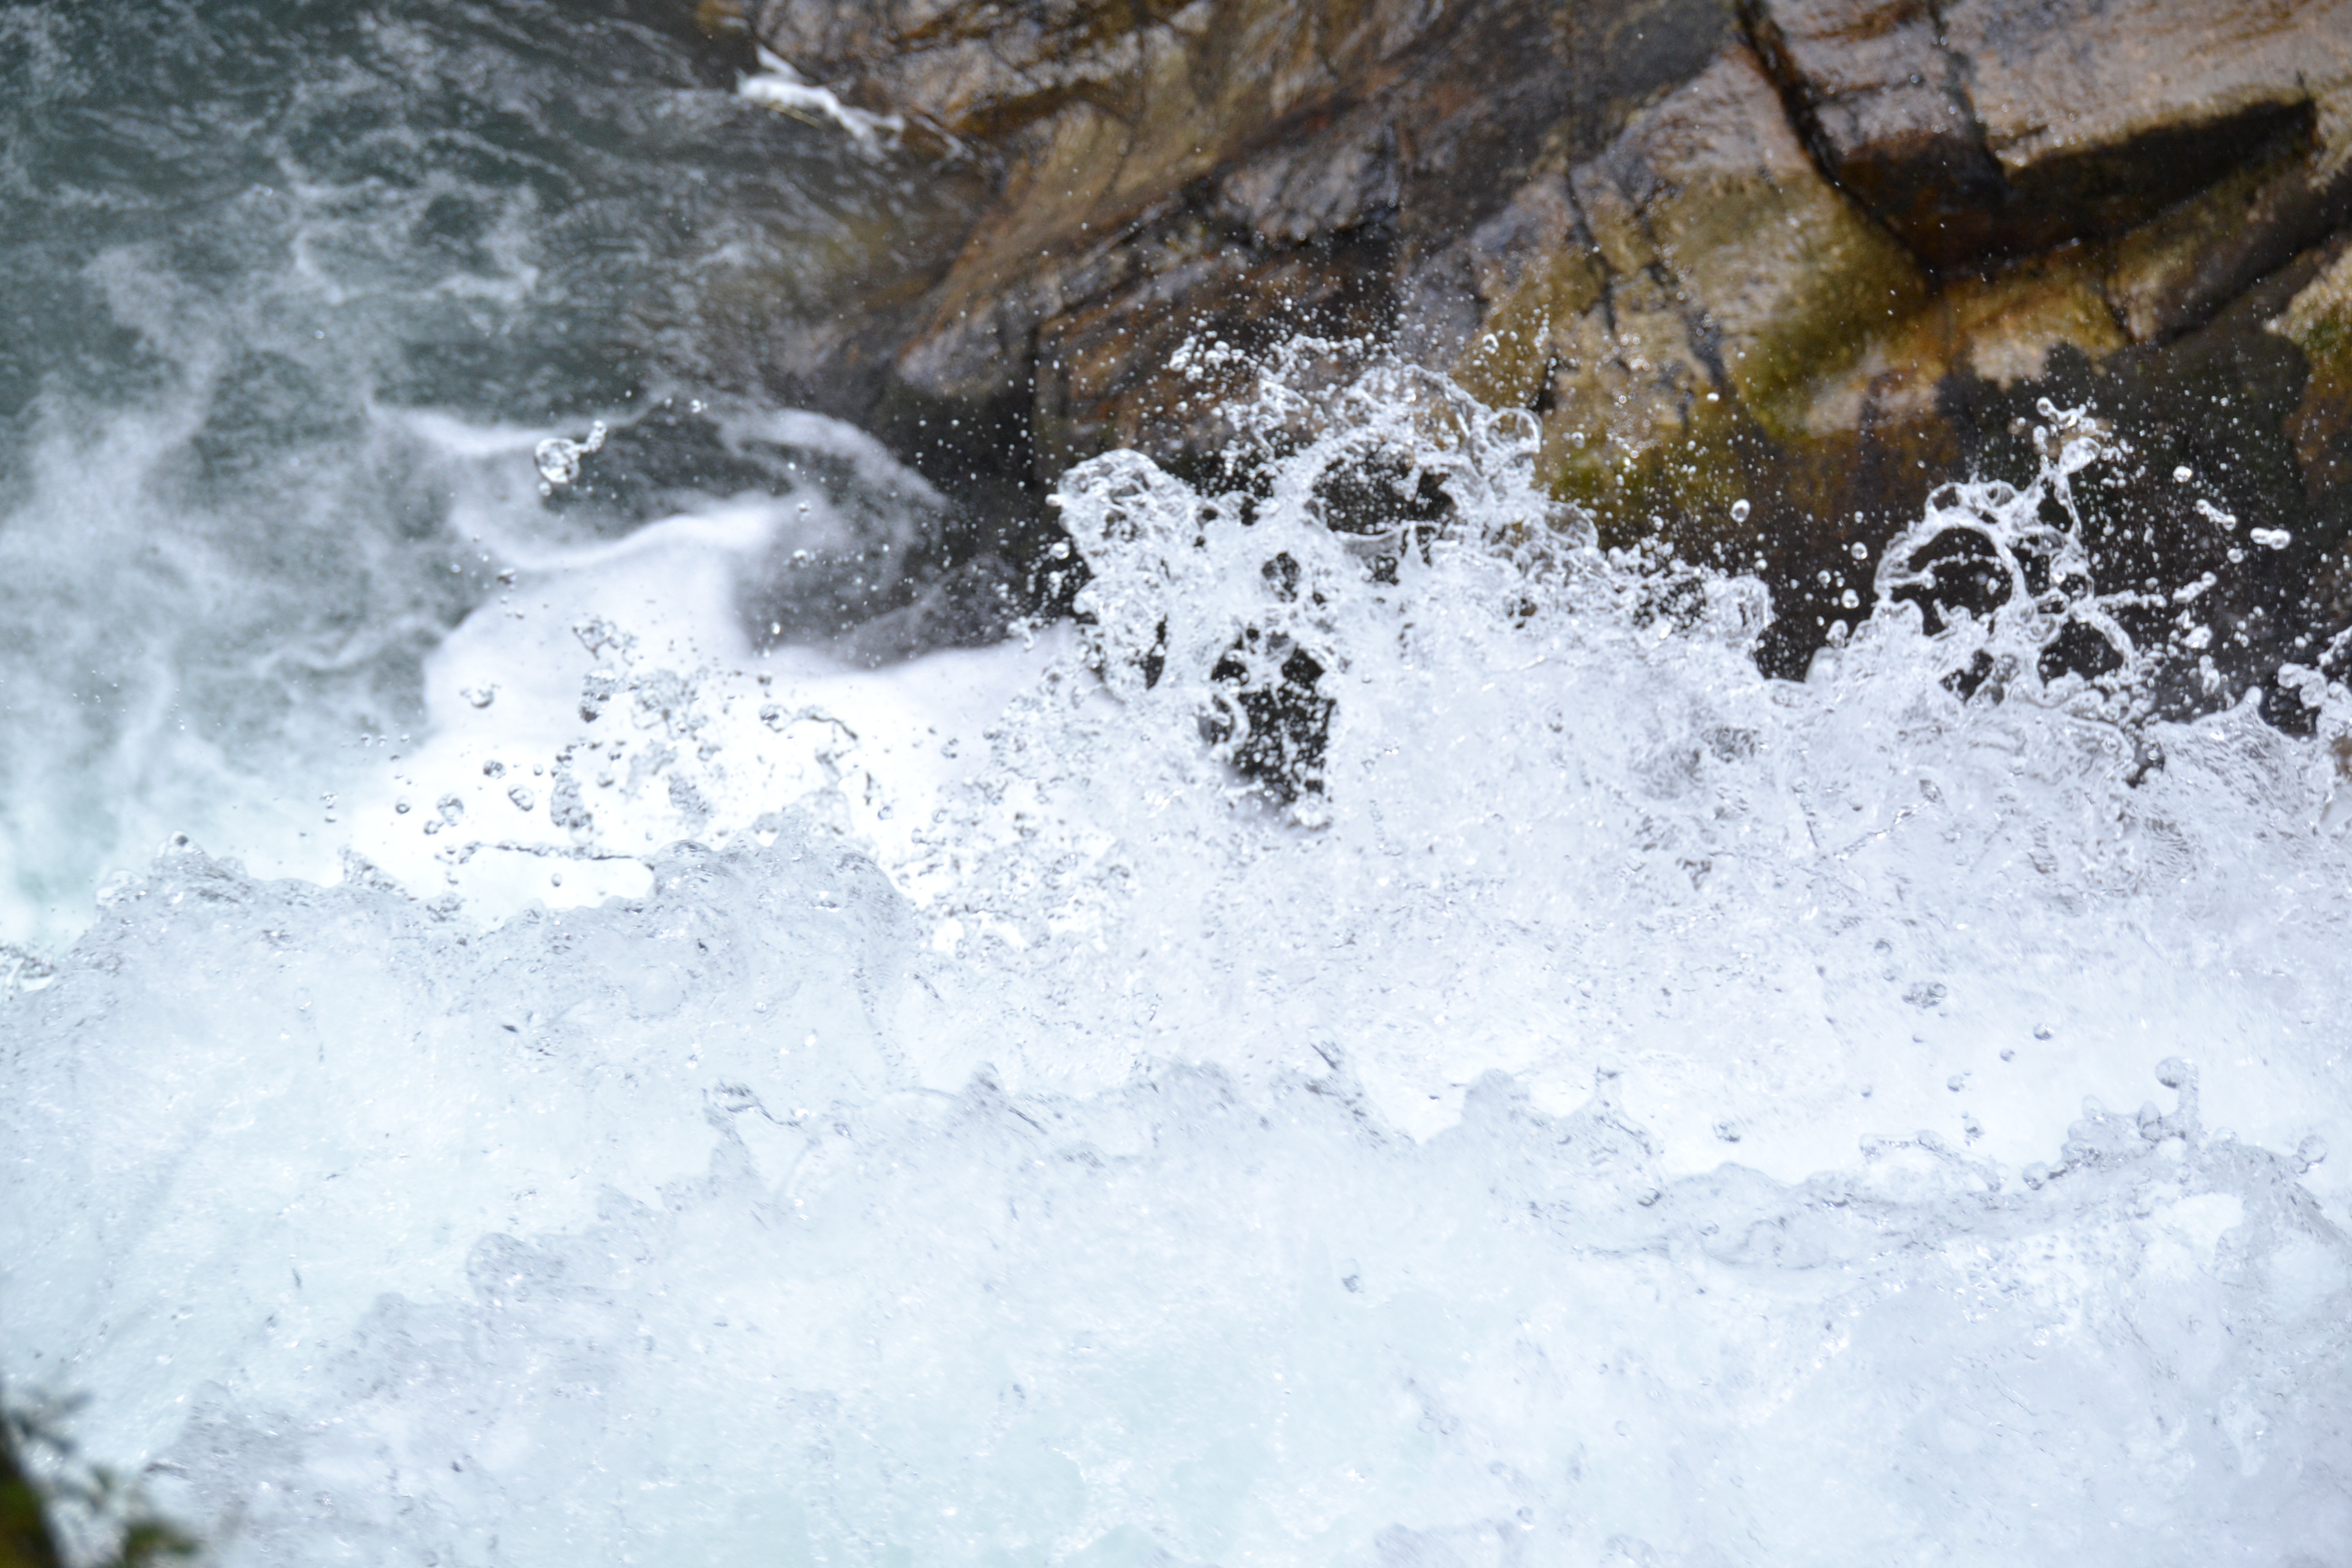
landscape, water, nature, forest, snow, winter, river, stream, ice, weather, rapid, movement, season, bach, freezing, landscape water, fluent, geological phenomenon